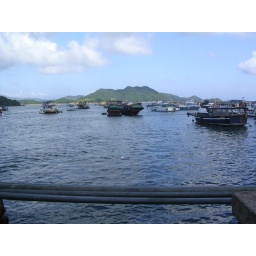
where dai sor gets beat up by the hung hing boys while eating seafood on those plastic red stools.